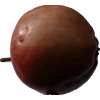
Label: Apple 18